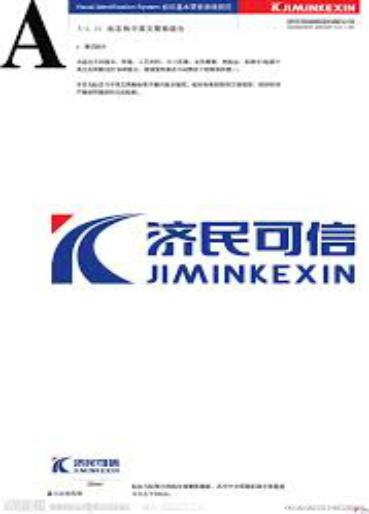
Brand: jimin
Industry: Medical